Paul Tracy

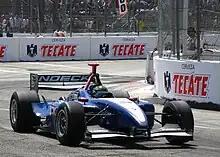
Tracy competed in the final Champ Car race, the 2008 Toyota Grand Prix of Long Beach

Tracy had to renegotiate his contract with Forsythe for the 2008 season or be fired. He agreed to stay with Forsythe after speaking with IRL chief Tony George about joining the IRL since he feared his CCWS seat was at risk. Following the unification of CCWS and the IRL in February 2008, Forsythe concentrated on the lower-tier Atlantic Championship following the Toyota Grand Prix of Long Beach due to Gerald Forsythe's animosity towards George, while Tracy sought George's help in signing with a competitive IndyCar team. Tracy and Forsythe agreed for him to race in Long Beach despite a contract dispute over a stipulation that it field a car for him or let him race for another squad, finishing 11th. Following that, he made a one-time IRL entry at the Rexall Edmonton Indy driving Vision Racing's third car, the No. 22 Dallara-Honda run by Walker Racing after he was unable to run IndyCar's four road course races with the team. Tracy qualified 16th and finished fourth despite a pit-to-car radio issue. He made no more appearances with Vision Racing due to George's sponsorship problems.